Testament (band)

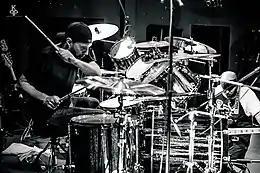
Drummer Dave Lombardo, who appeared on Testament's eighth studio album "The Gathering", rejoined the band in 2022 as the replacement of Gene Hoglan before he was replaced by Chris Dovas in the following year.

In a May 2020 interview with Exodus and former Legacy frontman Steve "Zetro" Souza on his "Toxic Vault" video channel, Billy was asked if he was going to write another Testament album during the COVID-19 pandemic. His response was, "We're not writing a record yet. I won't release what we're doing, but we are gonna write some stuff. Just to do something, not a record but maybe something just to have some singles." In a July 2020 interview with Australia's Riff Crew, Billy commented on his take on the possibility of writing another Testament album during the pandemic, saying, "Well, if it is truly, as someone says, a two-year period, of course, we're gonna go write another record, and when it all settles, we'll have two records… And if it had to be that long, then, yeah, we would probably consider just writing another record." Peterson reiterated Billy's comments in September 2020 that the band could work on new material before beginning to tour in support of "Titans of Creation". In a March 2021 interview on Alive & Streaming, an internet podcast hosted by Death Angel guitarist Ted Aguilar, Billy confirmed that Peterson had begun writing new material for what might result in the next Testament album.